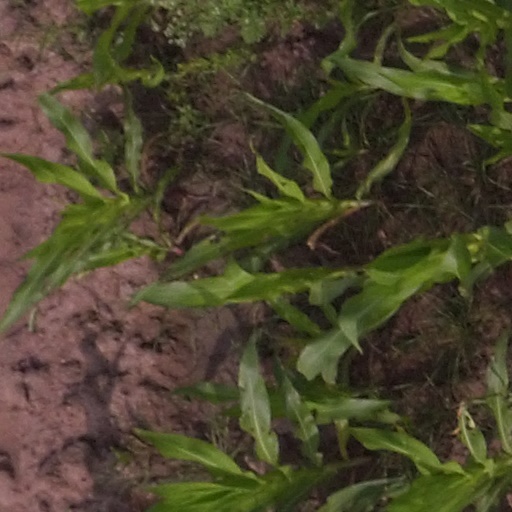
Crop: maize; corn